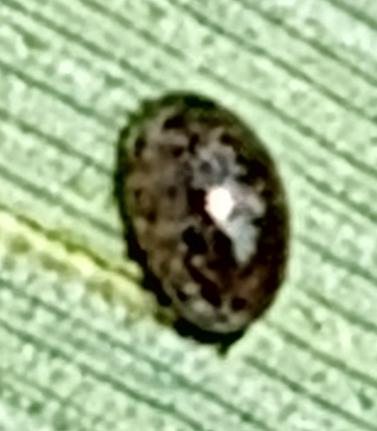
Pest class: cereal_leaf_beetle